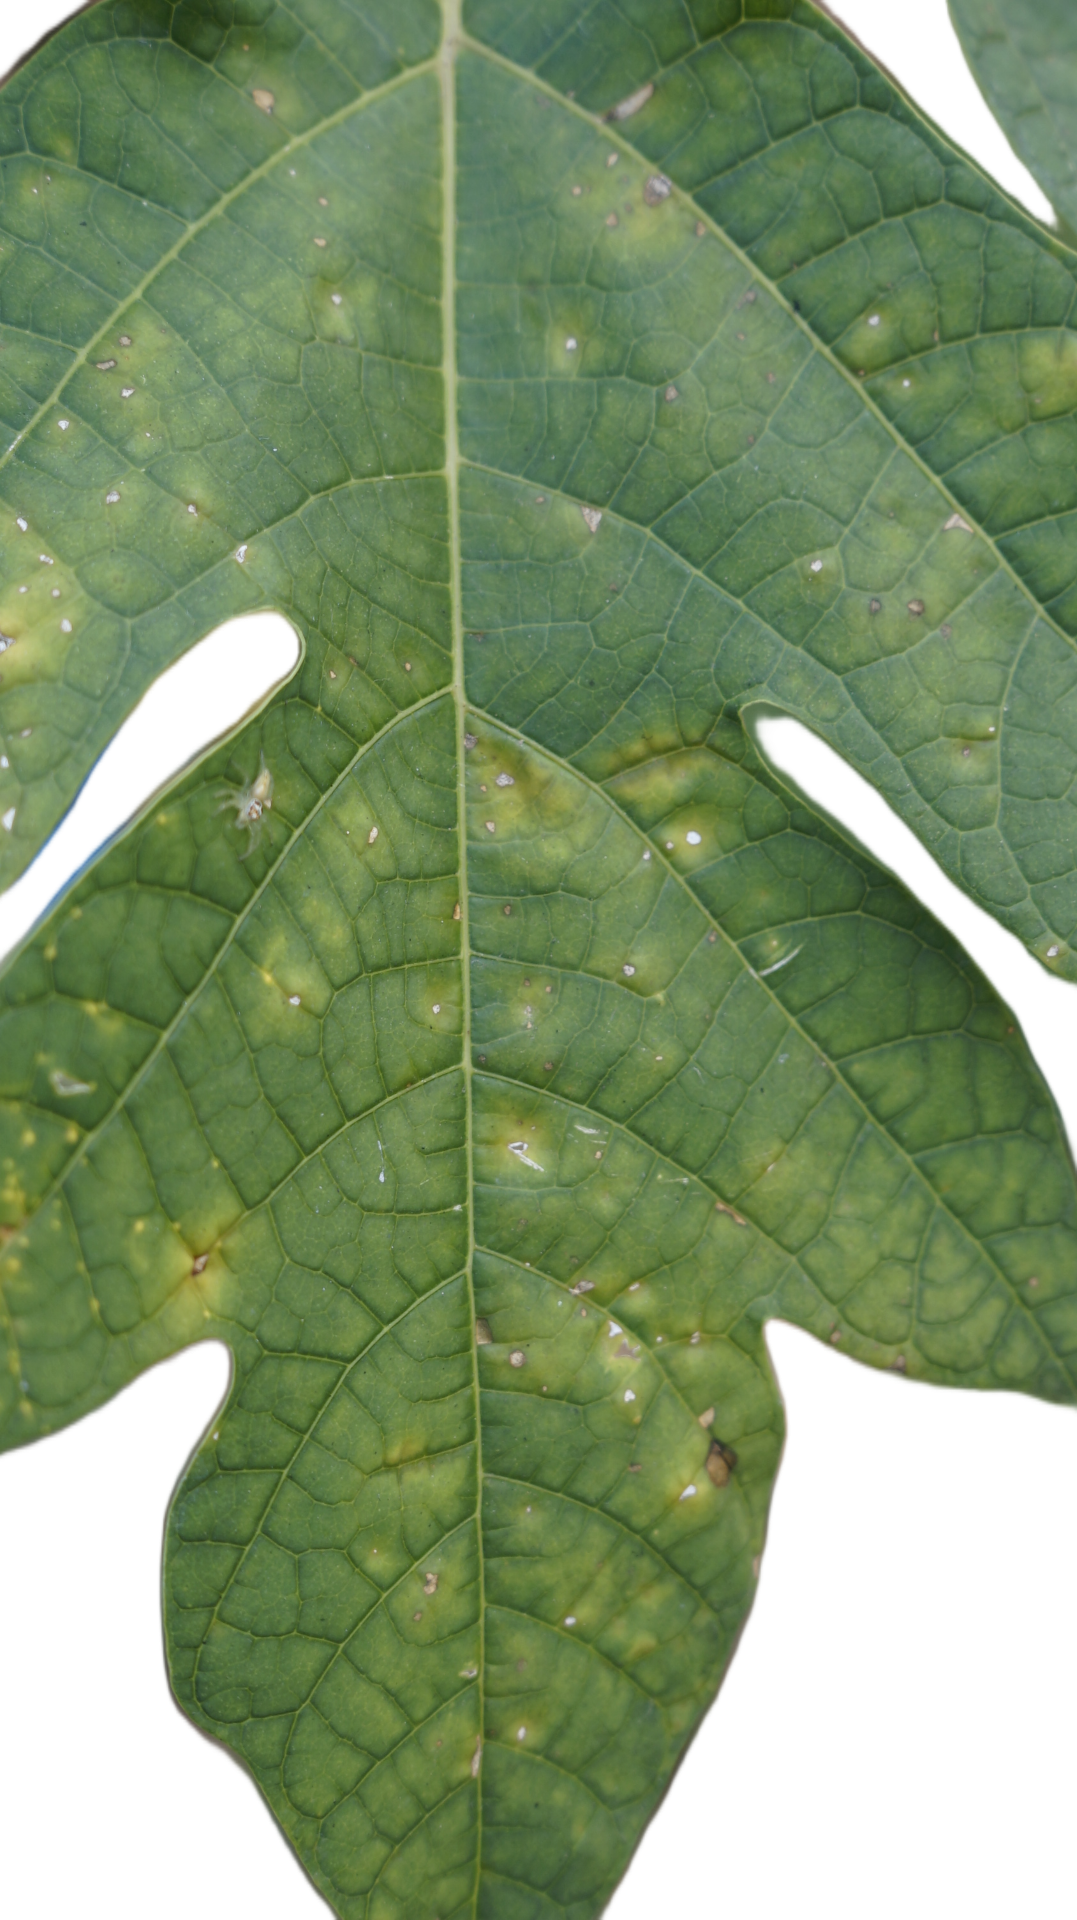
Crop: Papaya
Label: Carica_Insect_Hole